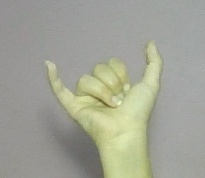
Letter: ya